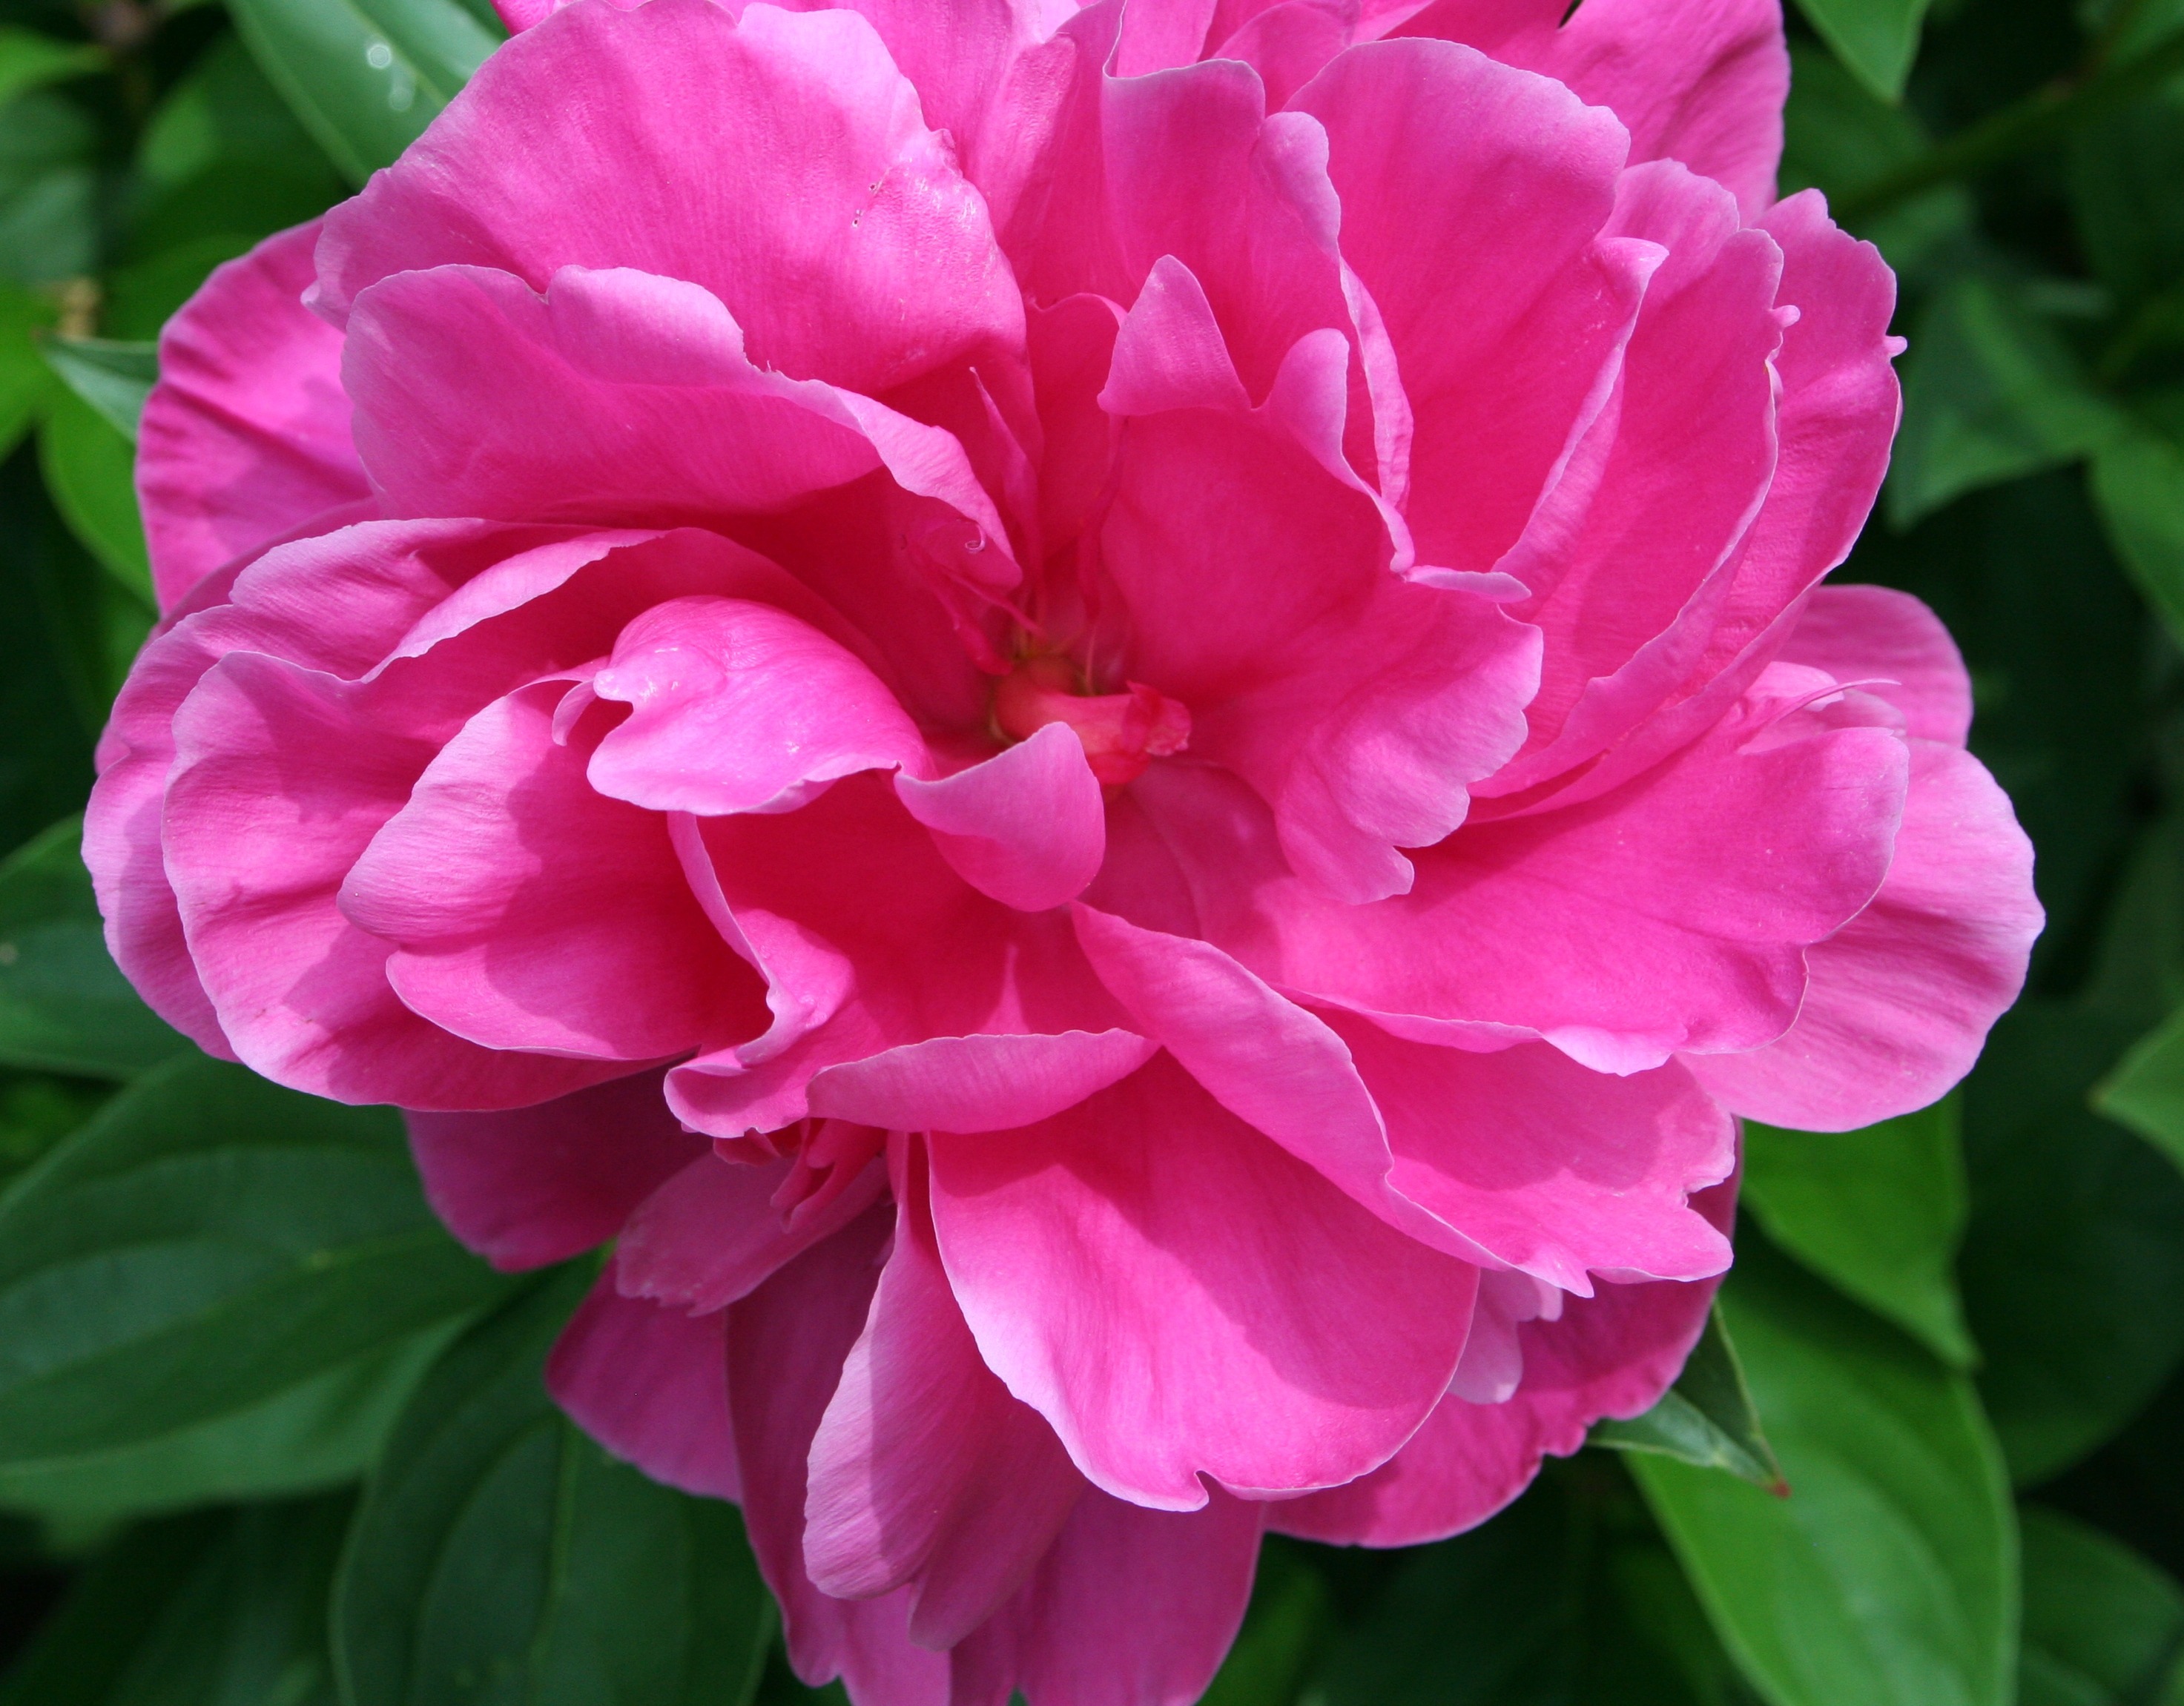
blossom, plant, stem, leaf, flower, petal, bloom, floral, environment, rose, herb, natural, botany, agriculture, pink, botanical, wildflower, outdoors, vegetation, shrub, horticulture, peony, floribunda, organic, flowering plant, garden roses, rose family, annual plant, land plant, rosa centifolia, camellia sasanqua, japanese camellia, rosa gallica